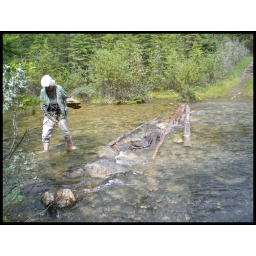
Me scared that a brown bear is hiding in the water